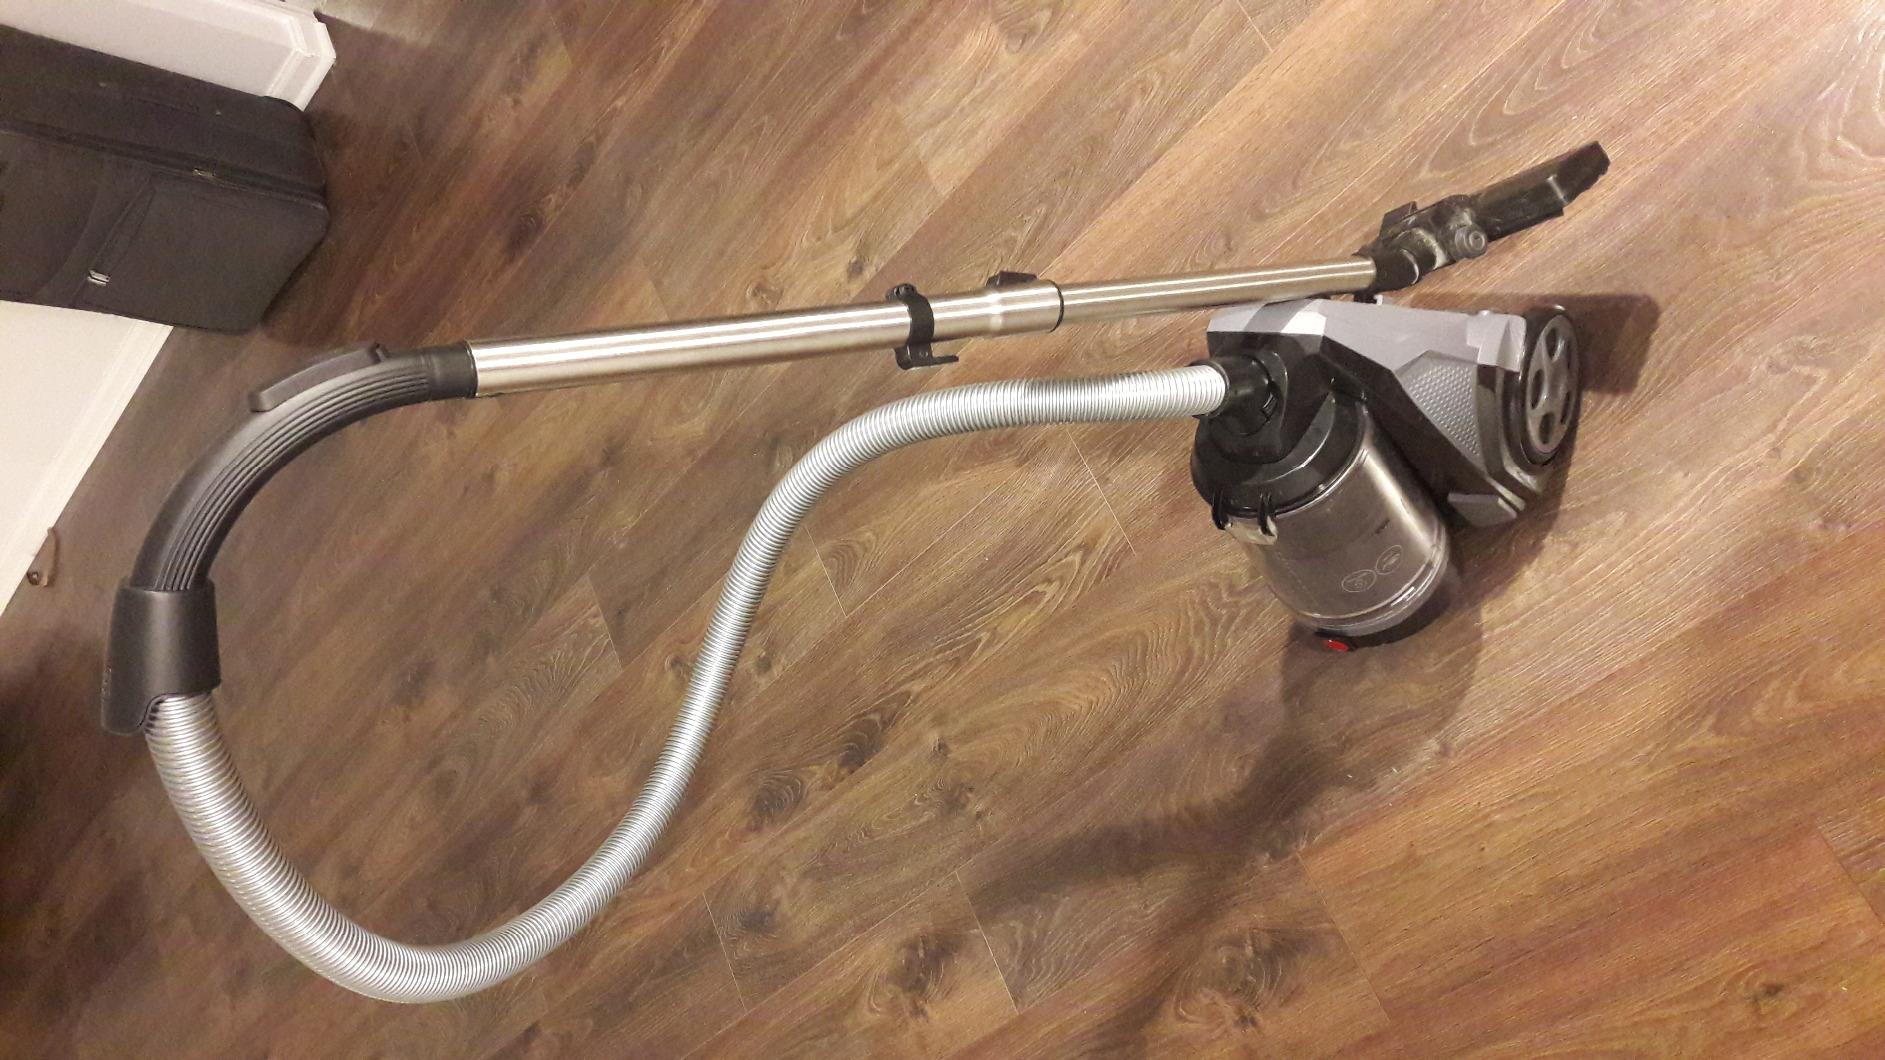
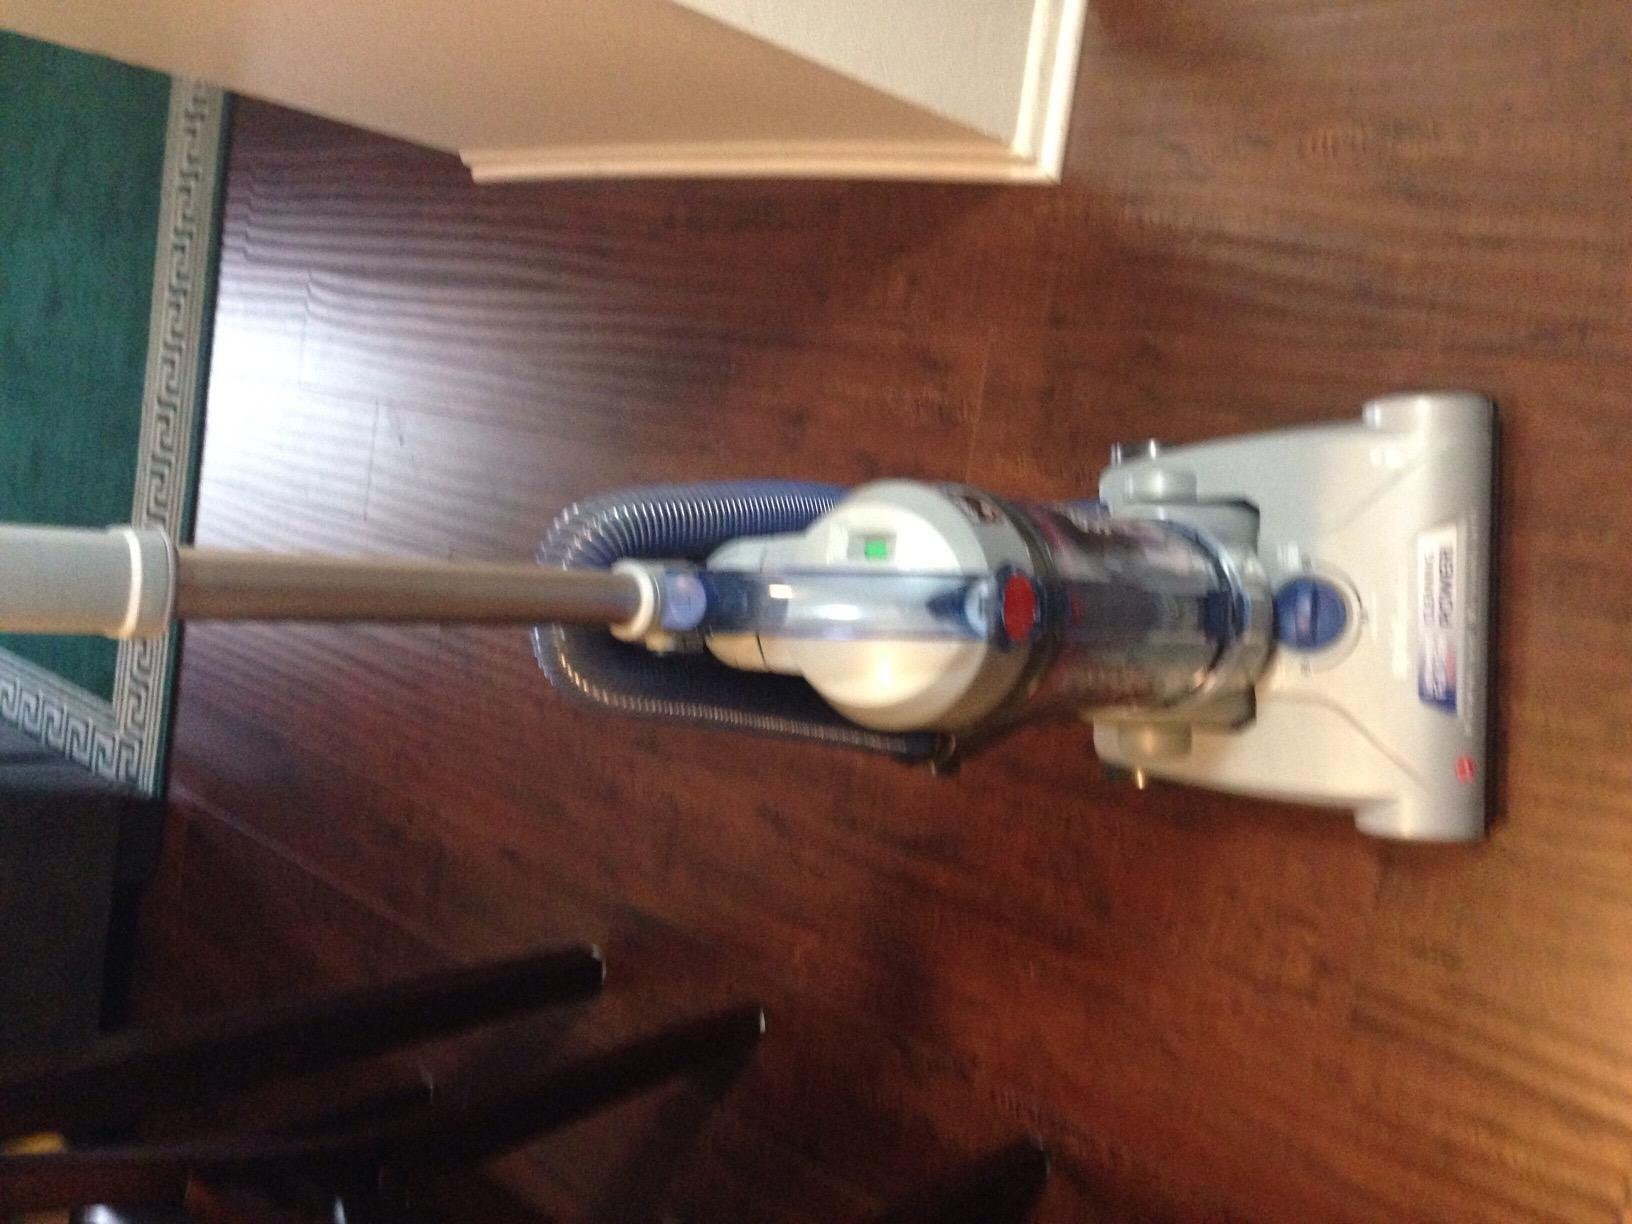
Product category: items_vacuum
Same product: no